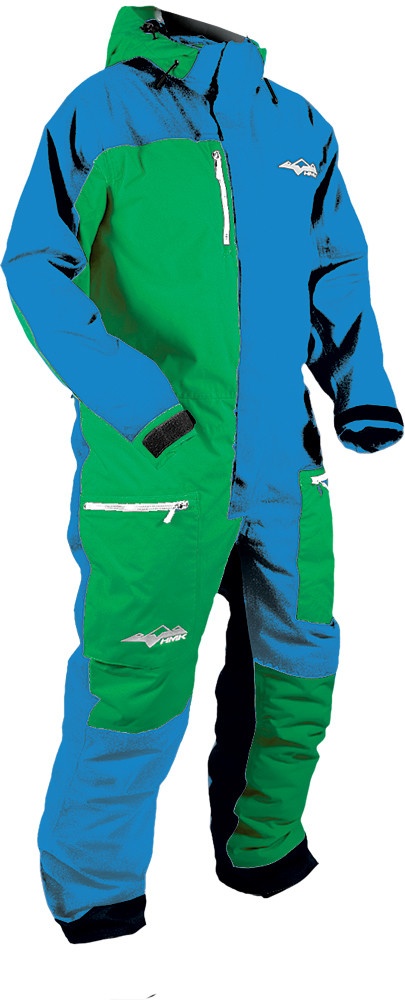
HMK SPECIAL OPS 2 GREEN/BLUE 2X HM7SUIT2BLG2X
HMK SPECIAL OPS 2 GREEN/BLUE 2X HM7SUIT2BLG2X Features XR-Gold Weatherproof Technology Windproof/waterproof/breathable Laminated Soft Shell Material AquaGuard Water Resistant Zippers Underarm Zipper Vents Embroidered logos Detachable, fully articulated hood Abrasion Resistant Cordura Panels
Brand: HMK
Category: Apparel & Accessories > Clothing > Uniforms > Flight Suits